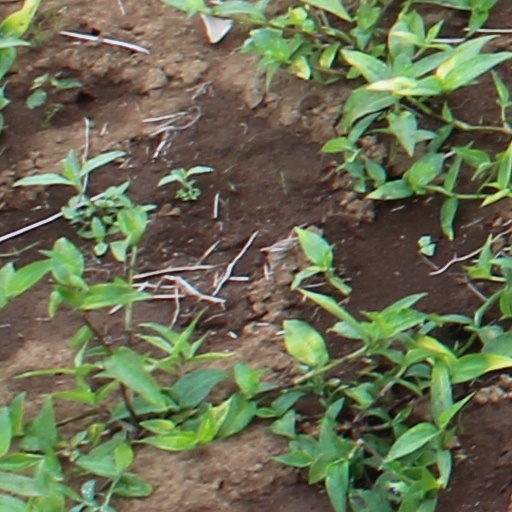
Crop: wheat